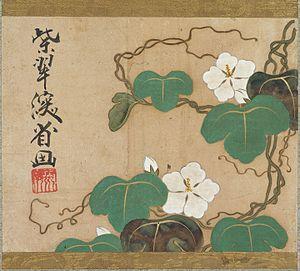
Ogata Kenzan, né Ogata Shinsei, et connu aussi sous le pseudonyme Shisui, était un peintre et céramiste japonais de l'époque d'Edo, frère cadet du célèbre peintre Ogata Kōrin. Leur œuvre, à tous deux, ressortit à l'école Rimpa.